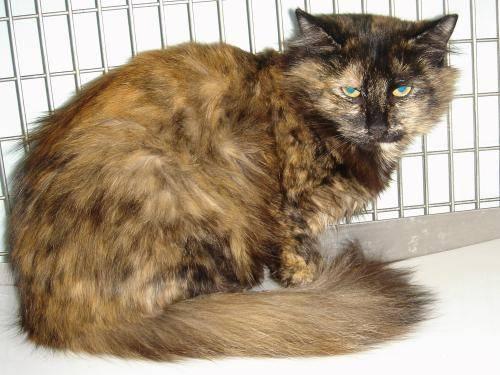
cat